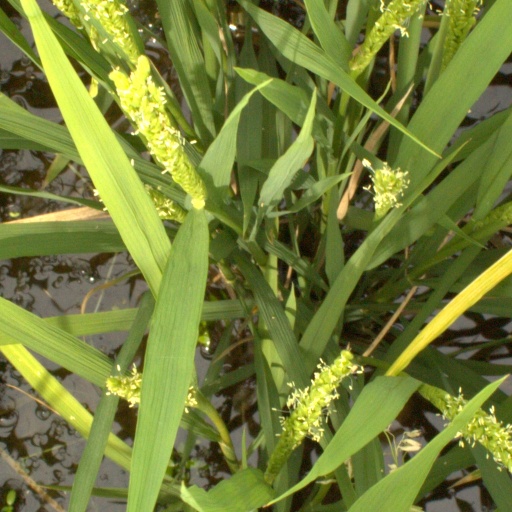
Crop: rice